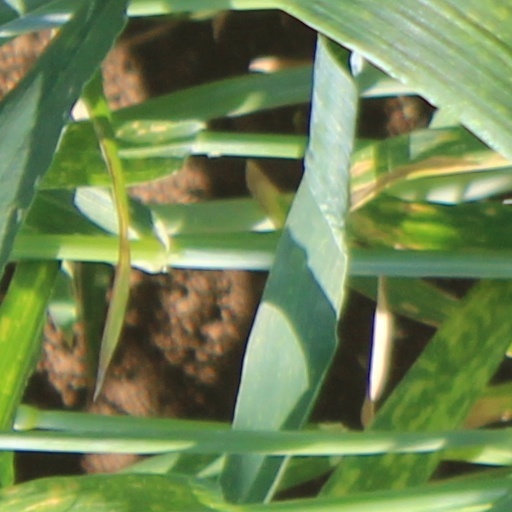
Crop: wheat